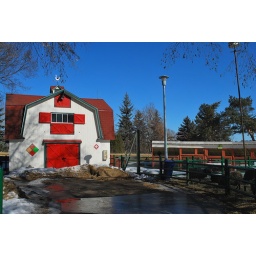
Somehow i have taken a real liking to red barns against a blue sky for a backdrop. :)